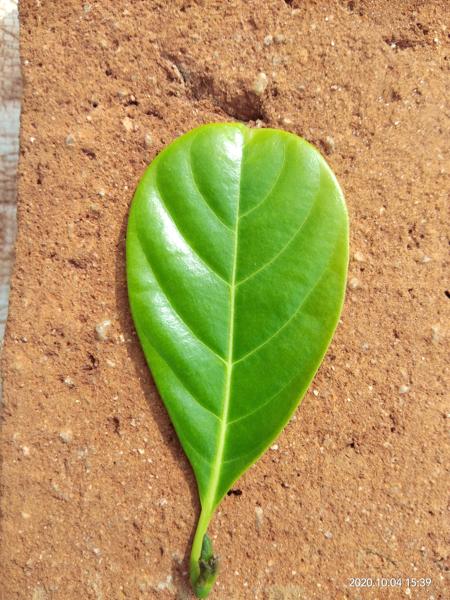
Plant: Jackfruit